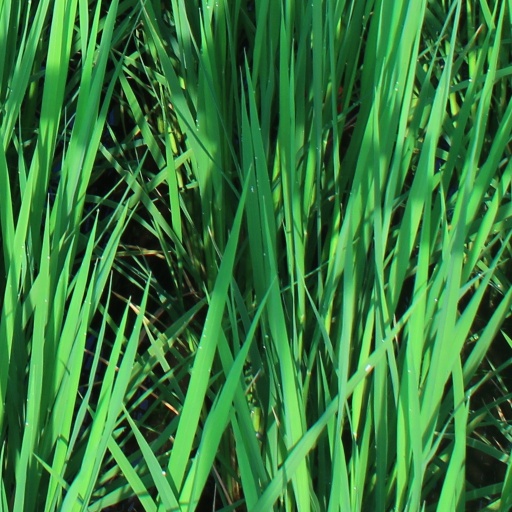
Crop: rice